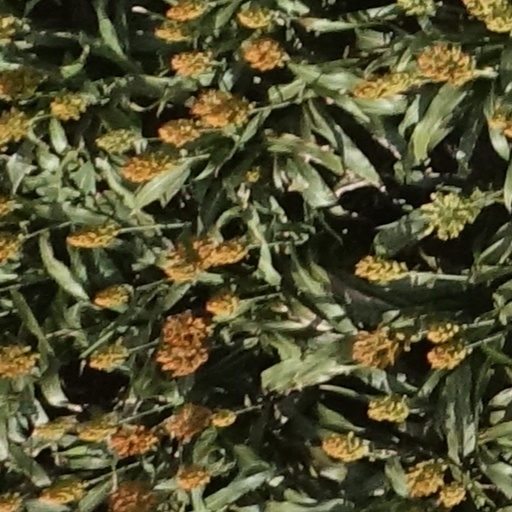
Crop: sorghum